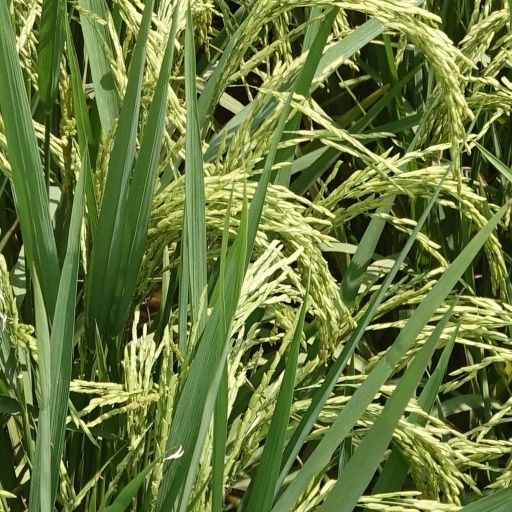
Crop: rice